Bedford Park Boulevard–Lehman College station

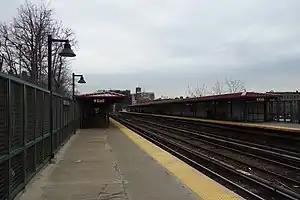
Platform view looking north

The Bedford Park Boulevard–Lehman College station (formerly Bedford Park Boulevard–200th Street station) is a local station on the IRT Jerome Avenue Line of the New York City Subway. Located at the intersection of Bedford Park Boulevard (formerly 200th Street) immediately west of Jerome Avenue in the Bedford Park neighborhood of the Bronx, it is served by the 4 train at all times. It is also the only station on the Jerome Avenue Line north of 170th Street that is not located above Jerome Avenue. This station was constructed by the Interborough Rapid Transit Company as part of the Dual Contracts and opened in 1918.